Describe the emotion expressed in this image:  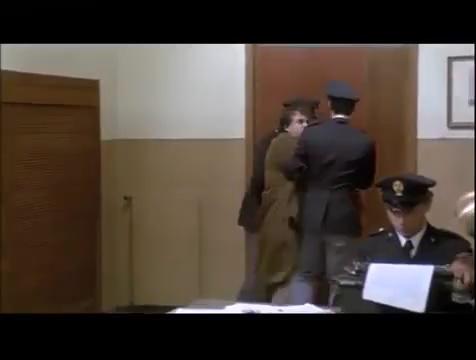
This person displays Fear, valence and arousal with low intensity.